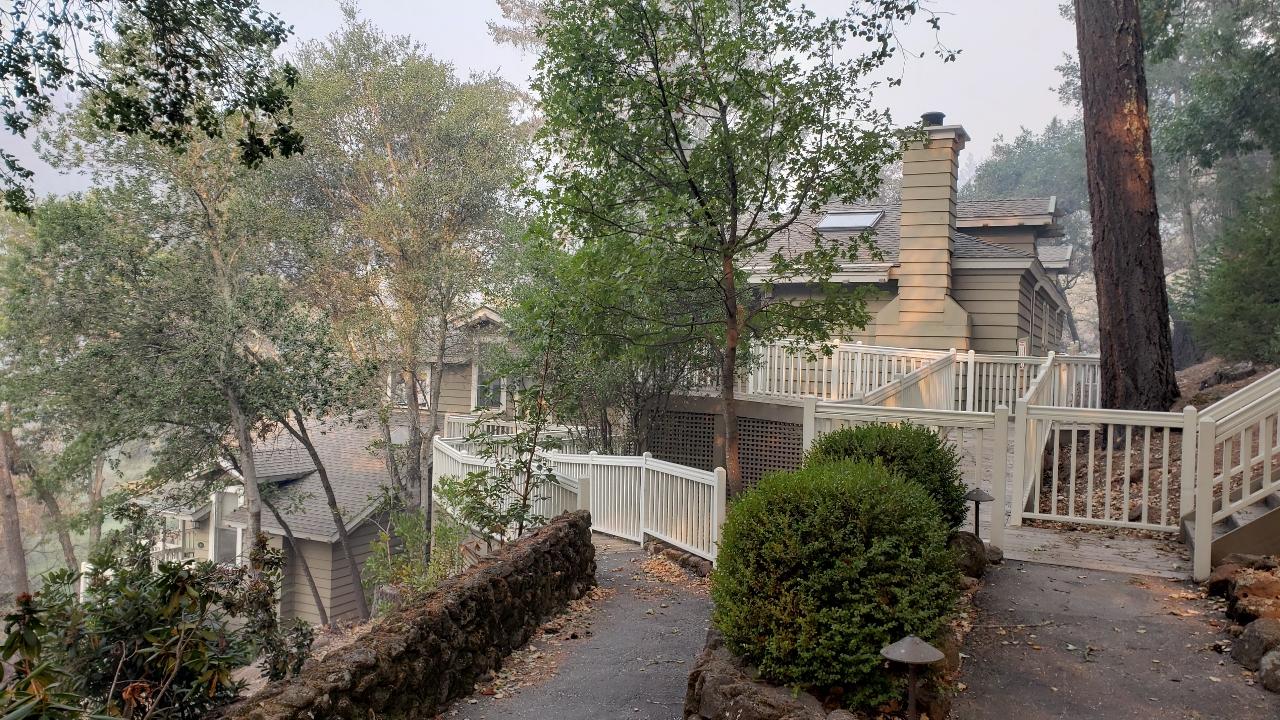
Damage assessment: no_damage